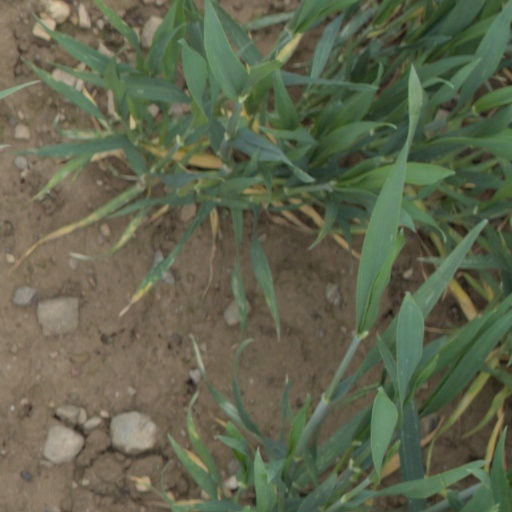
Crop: wheat